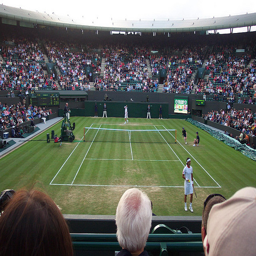
two tennis players on a court holding rackets
A large audience is attending a tennis game.
Two people on tennis court with crowd of people watching.
A professional match of tennis players with a crowd
A tennis court surrounded by a massive crowd of people.